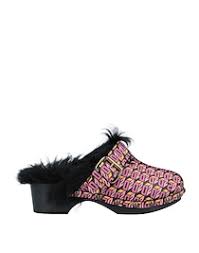
Label: Clog